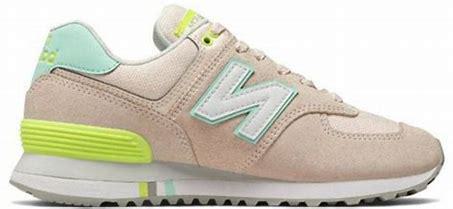
Brand: New
Model: Balance New Balance 574 Marathon